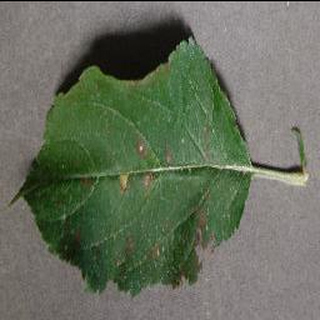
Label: apple_cedar_apple_rust